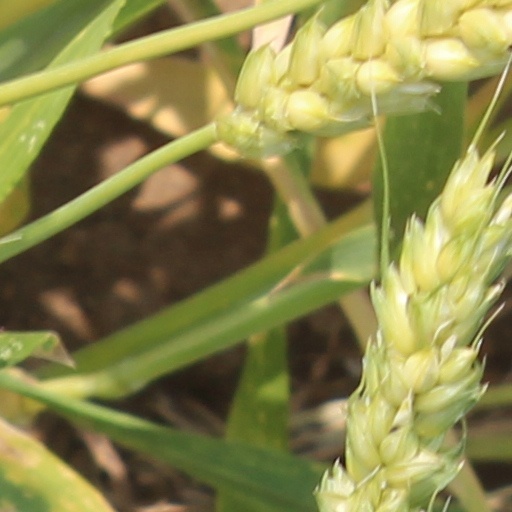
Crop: wheat